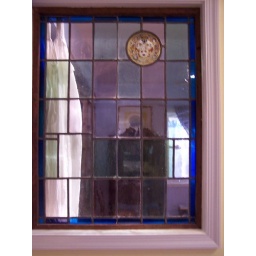
Bought at the 2005 Denton's warehouse auction in Harrisonburg, Virginia, and installed in an interior wall in 2006. Working on the history...